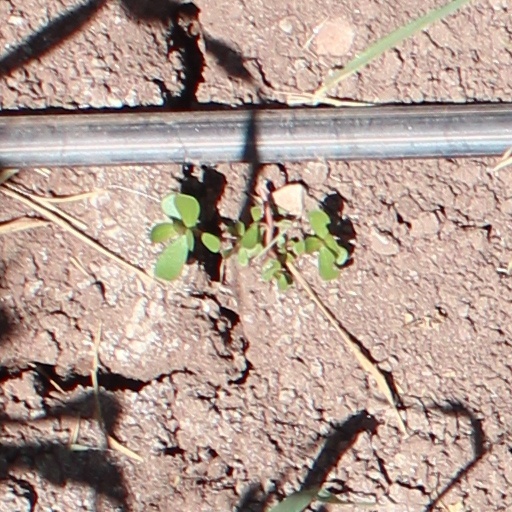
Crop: wheat